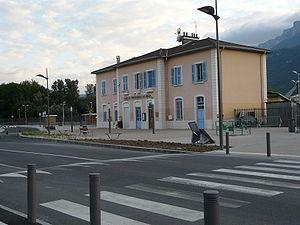
Pontcharra est une commune française située dans le département de l'Isère en région Auvergne-Rhône-Alpes.